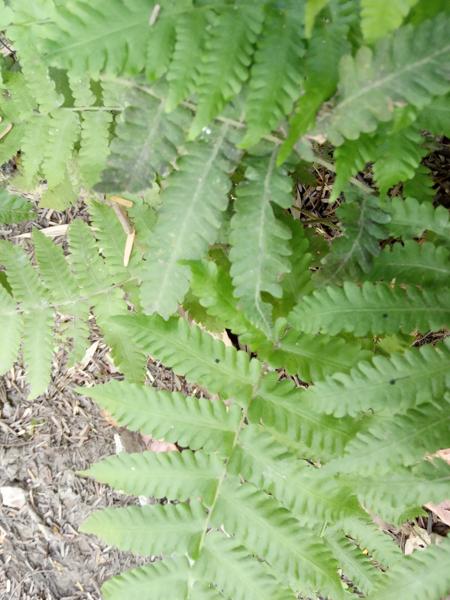
Weed species: Pteris vittata